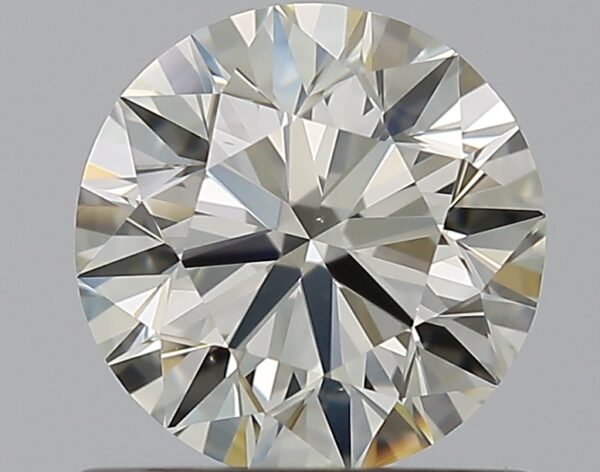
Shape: round
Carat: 0.9
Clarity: VS1
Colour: K
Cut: VG
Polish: EX
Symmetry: VG
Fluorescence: N
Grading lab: GIA
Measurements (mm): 6.02 x 6.1 x 3.87